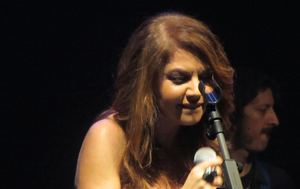
Cristina D'Avena est une chanteuse, actrice et présentatrice de la télévision italienne née le 6 juillet 1964 à Bologne, en Émilie-Romagne. Célèbre surtout pour son interprétation des génériques de dessins animés diffusés sur les réseaux du Groupe Mediaset.